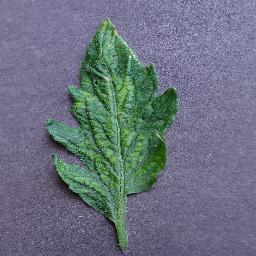
Label: Tomato___Tomato_mosaic_virus